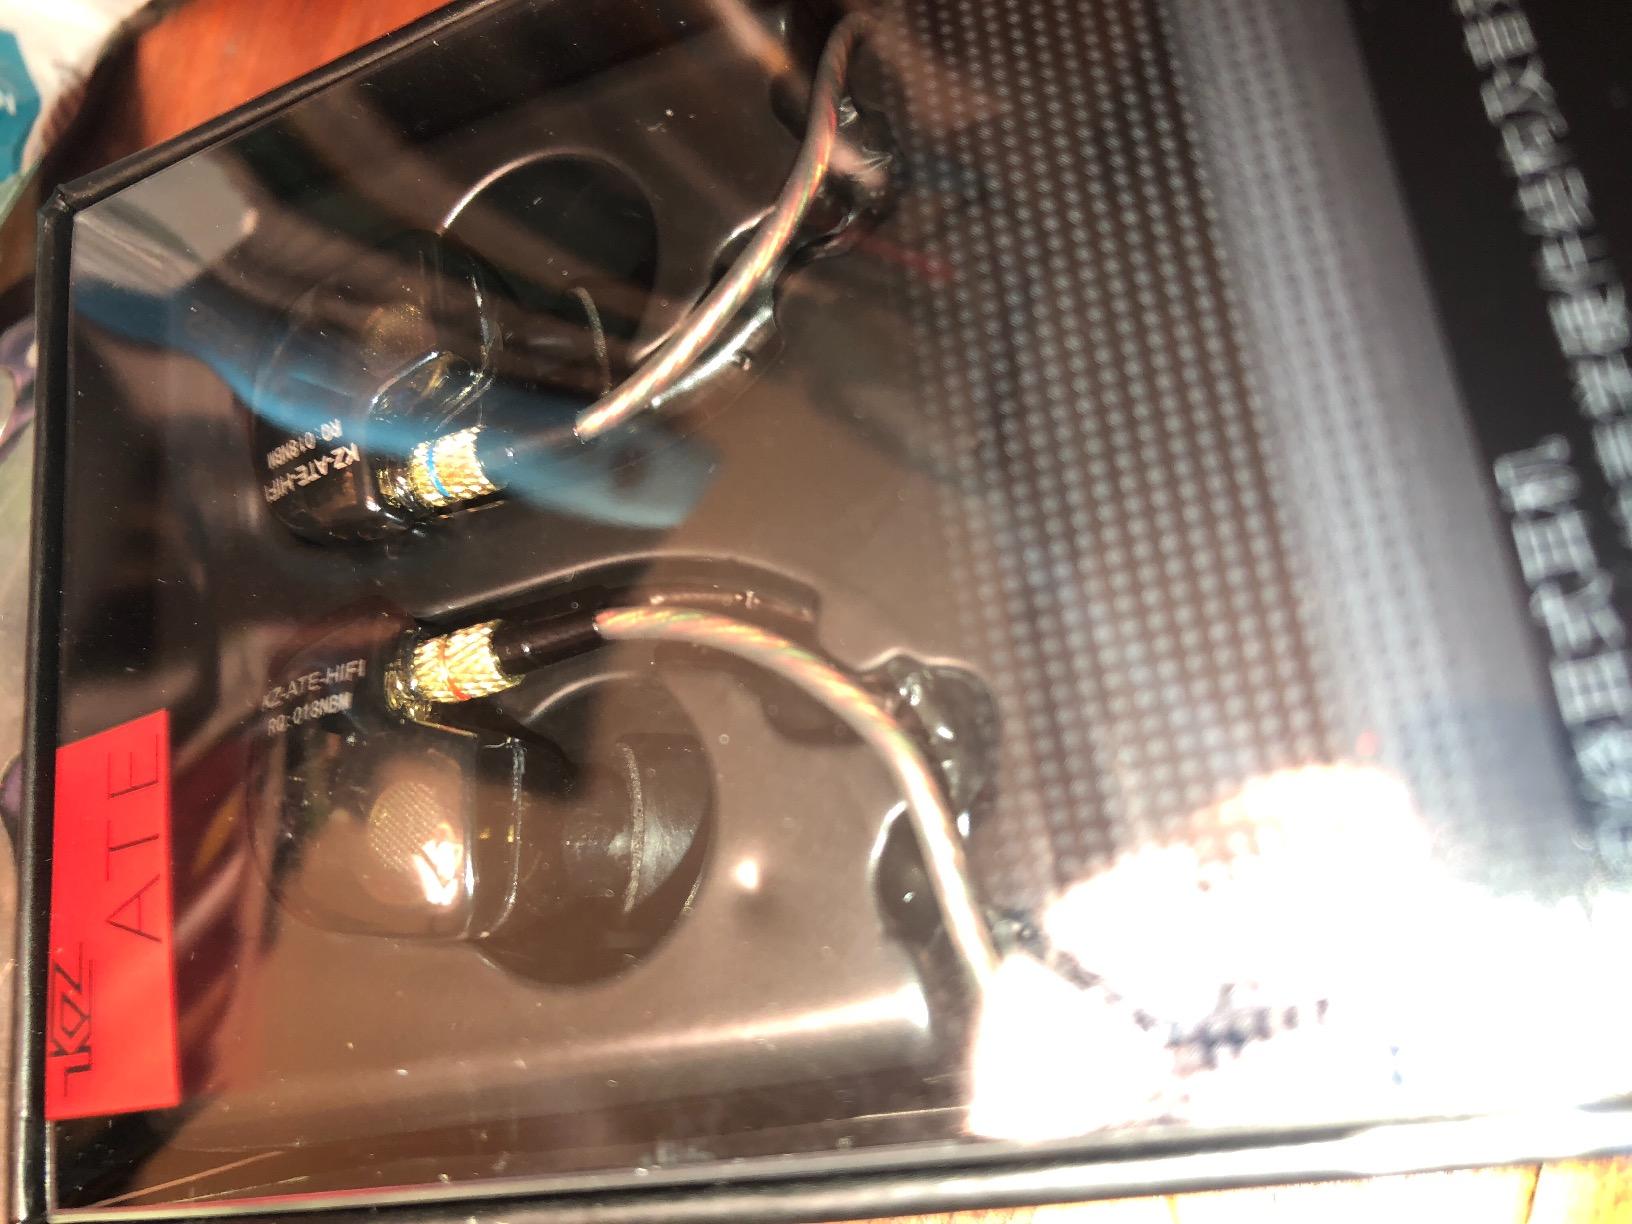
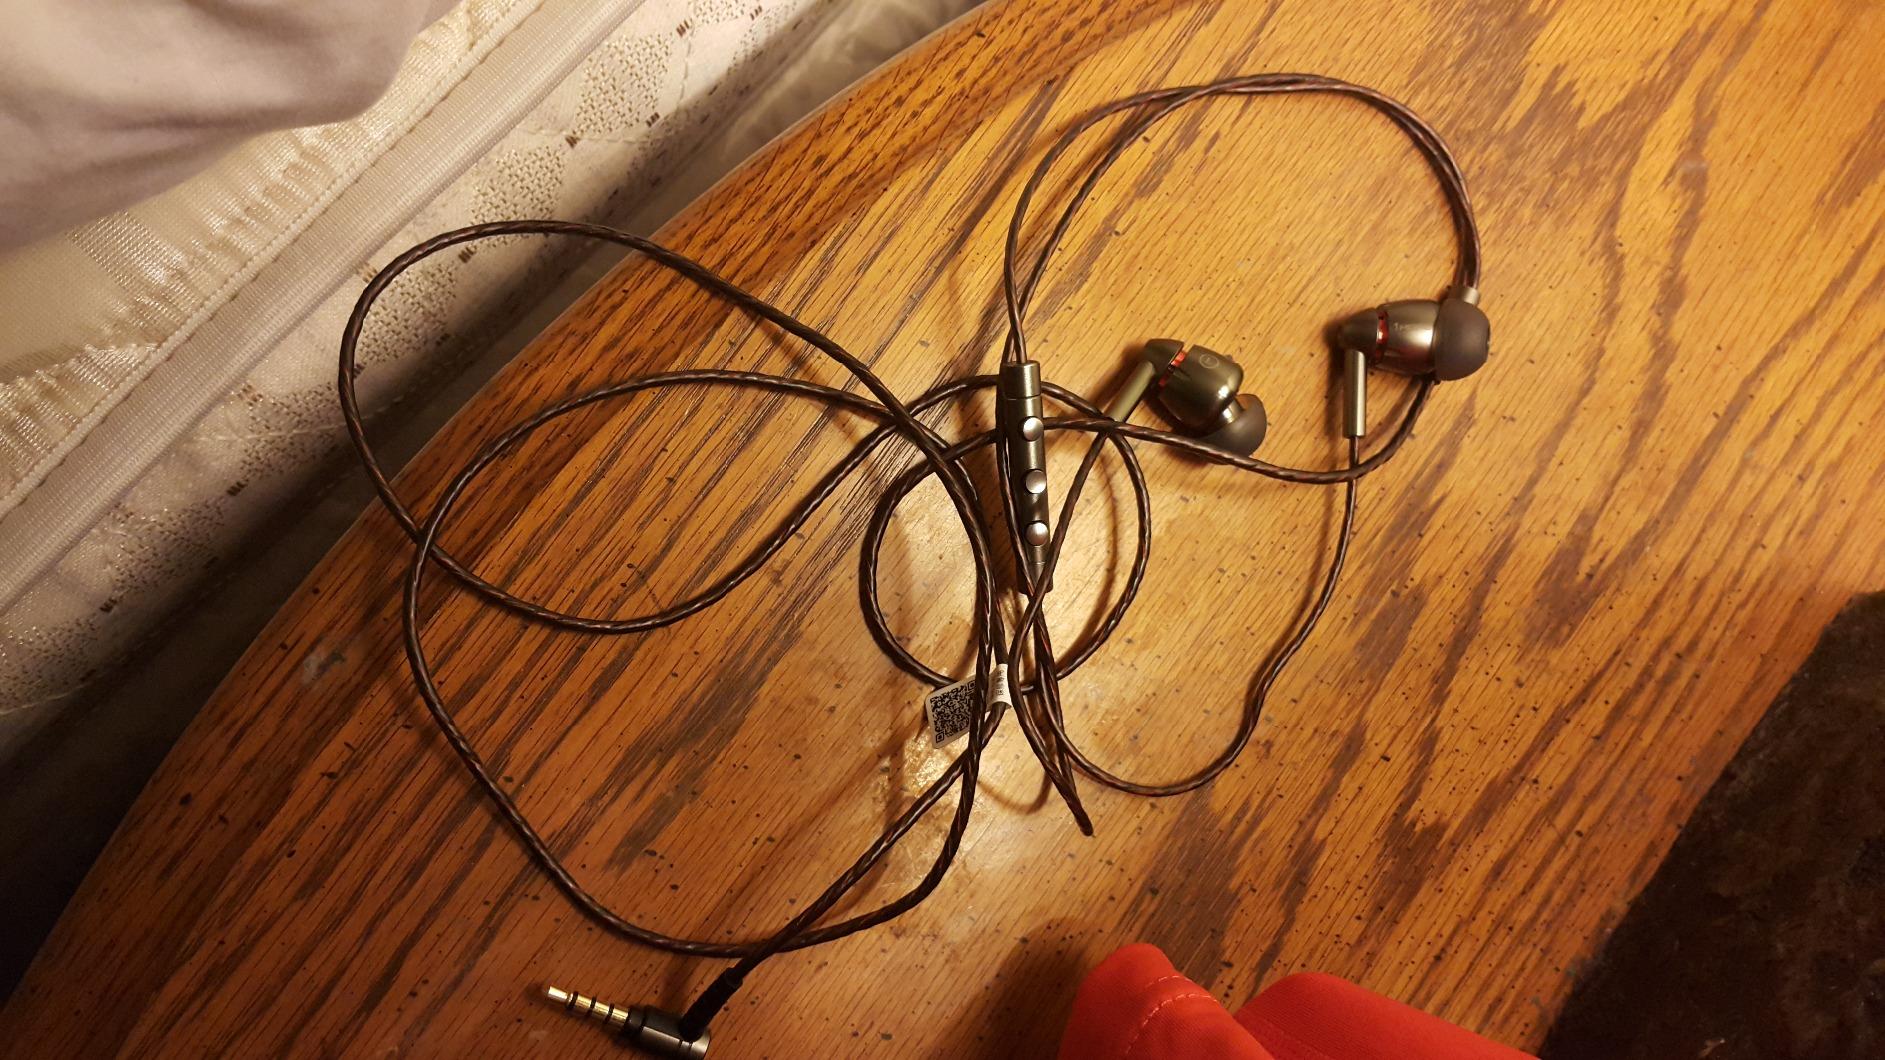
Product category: headphones
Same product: no